Colin McRae

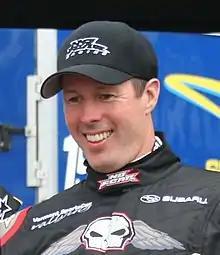
Colin McRae at the X Games XIII in 2007

Colin Steele McRae, (5 August 1968 – 15 September 2007), was a British rally driver. He was the 1991 and 1992 British Rally Champion, and in 1995 became the first Scottish driver to win the World Rally Championship Drivers' title.